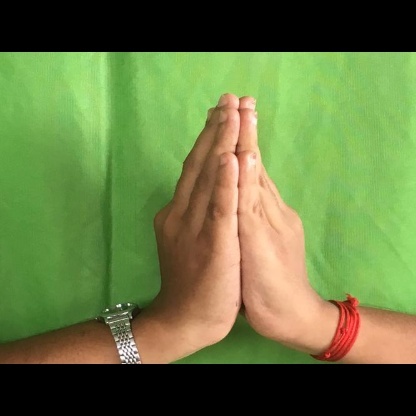
Mudra: Anjali